Paul Viola

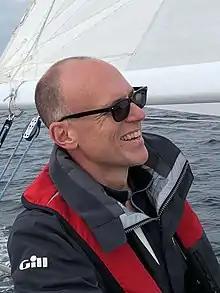

Paul Viola is a computer vision researcher, and Distinguished Engineer at Zoox. He is a former MIT professor, a former vice president of science for Amazon Prime Air and a former Distinguished Engineer at Microsoft. He is best